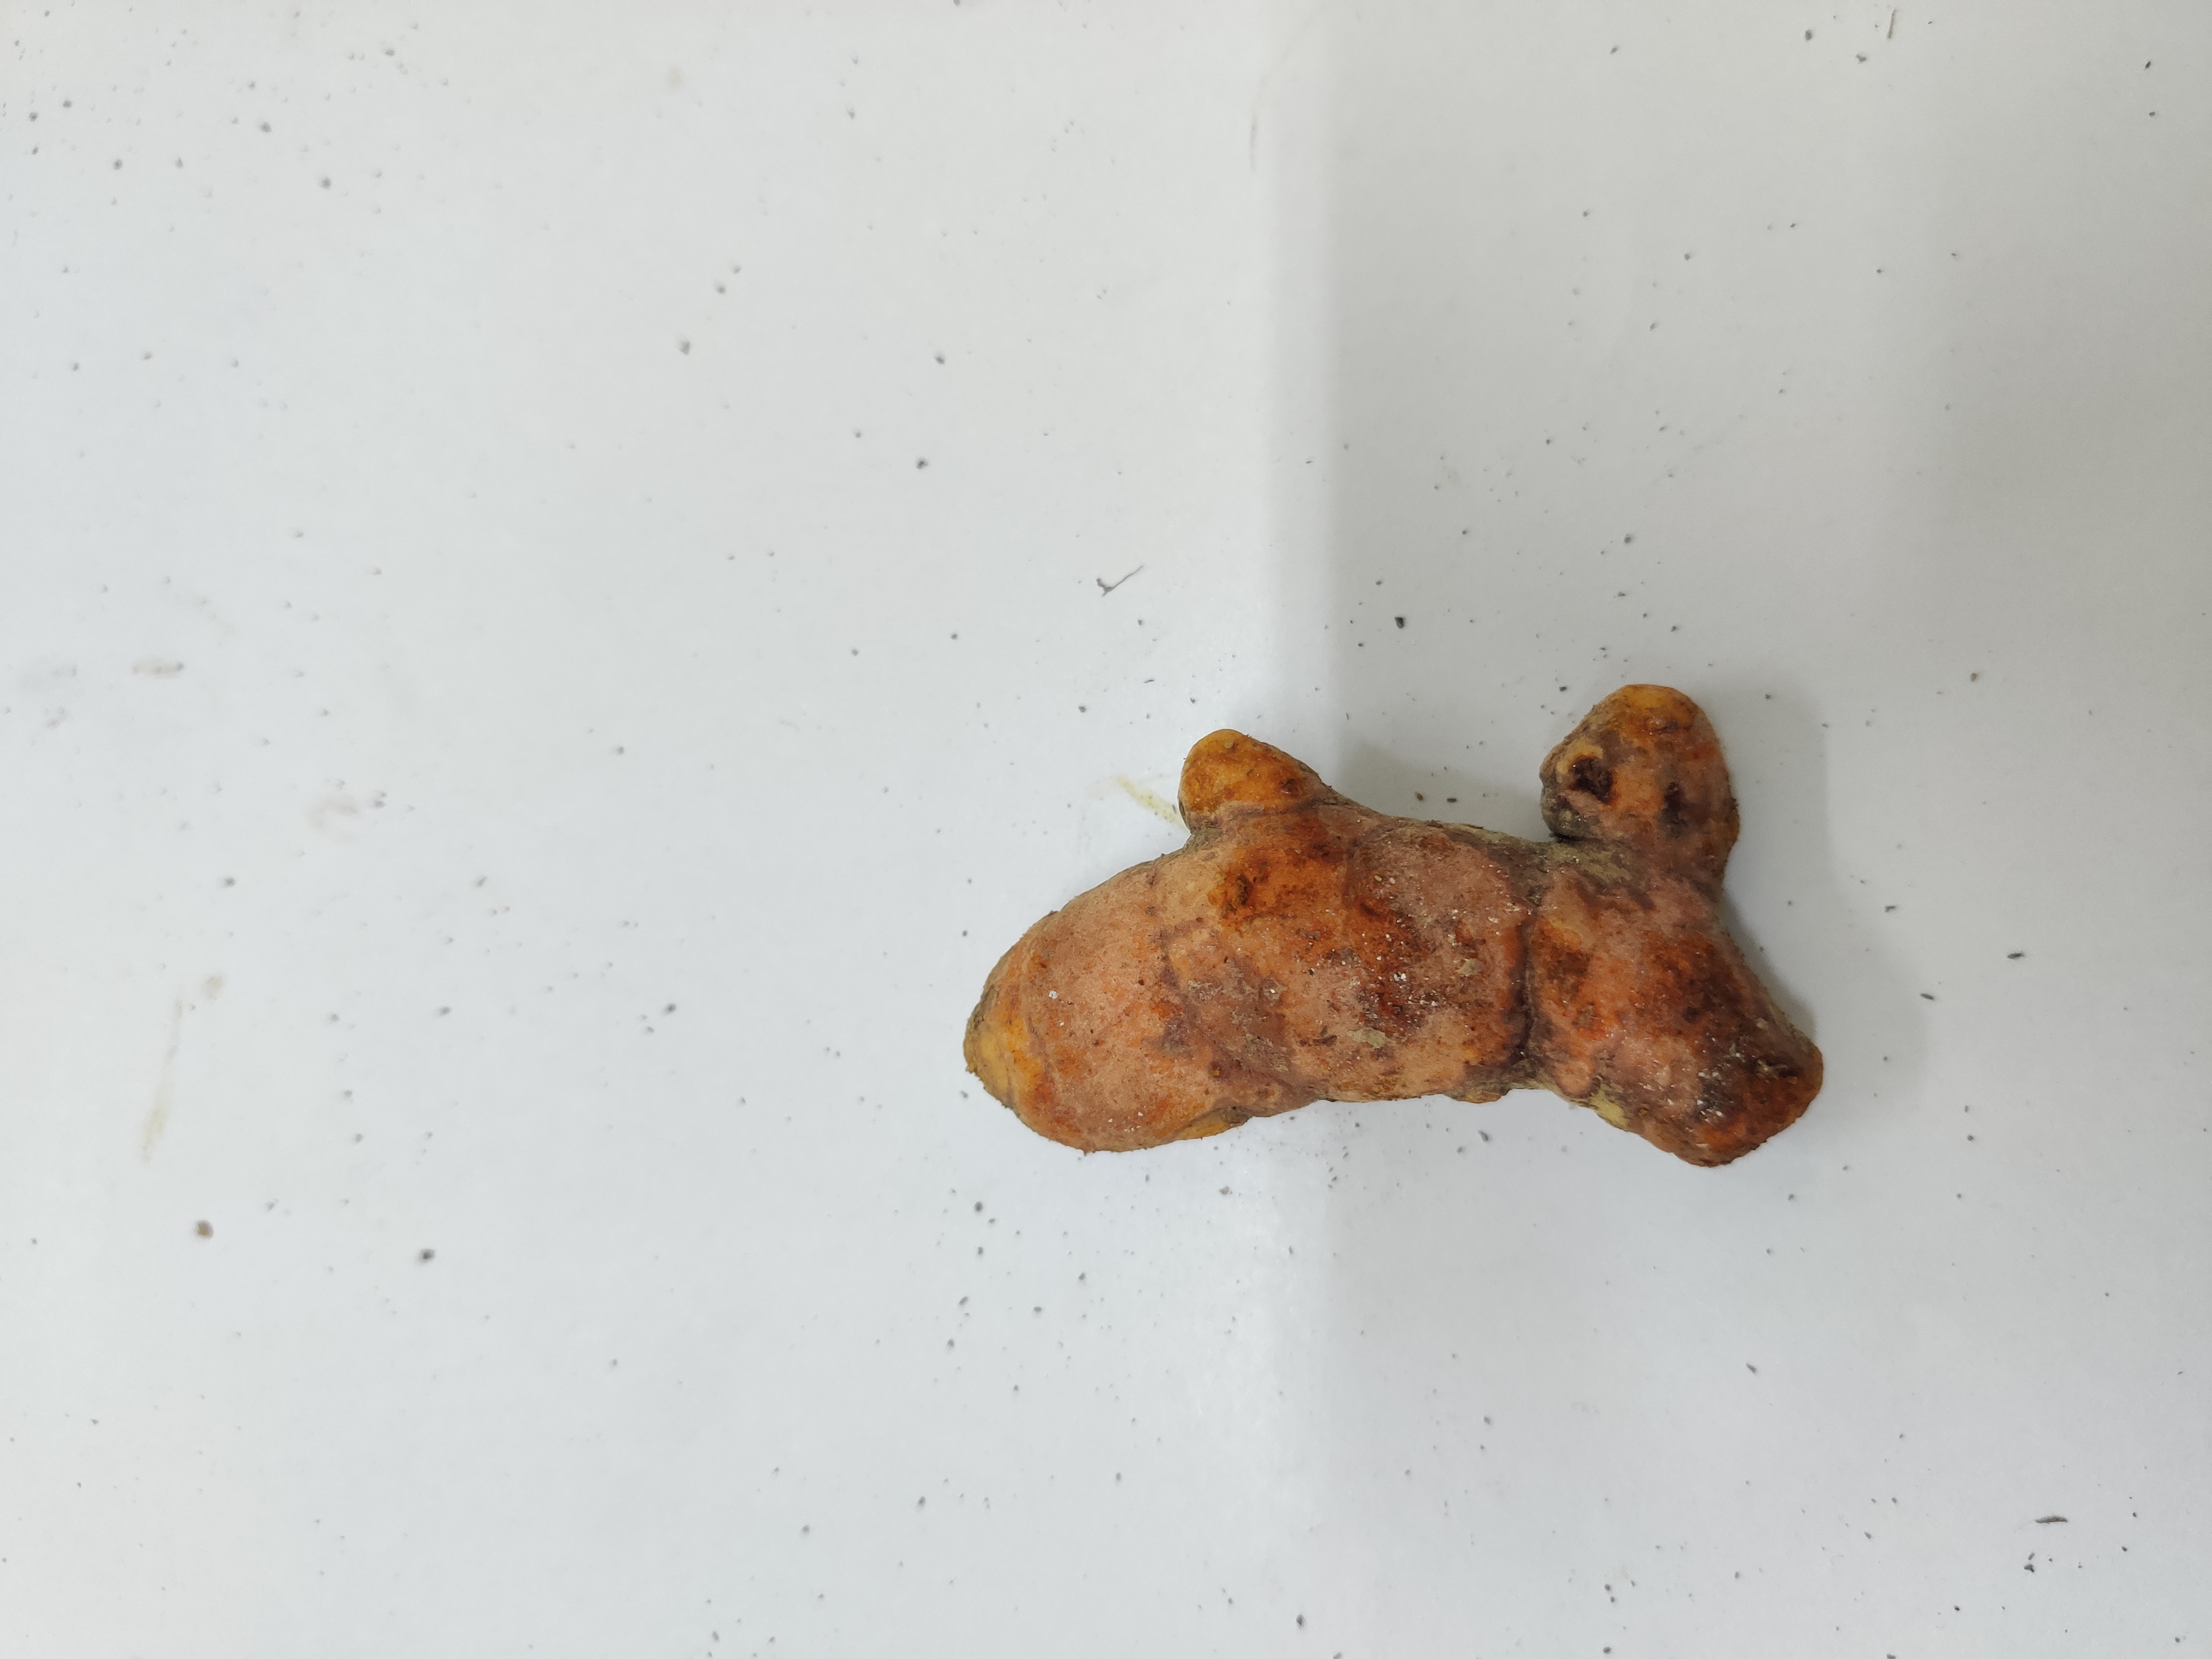
Crop: Turmeric
Condition: Fresh